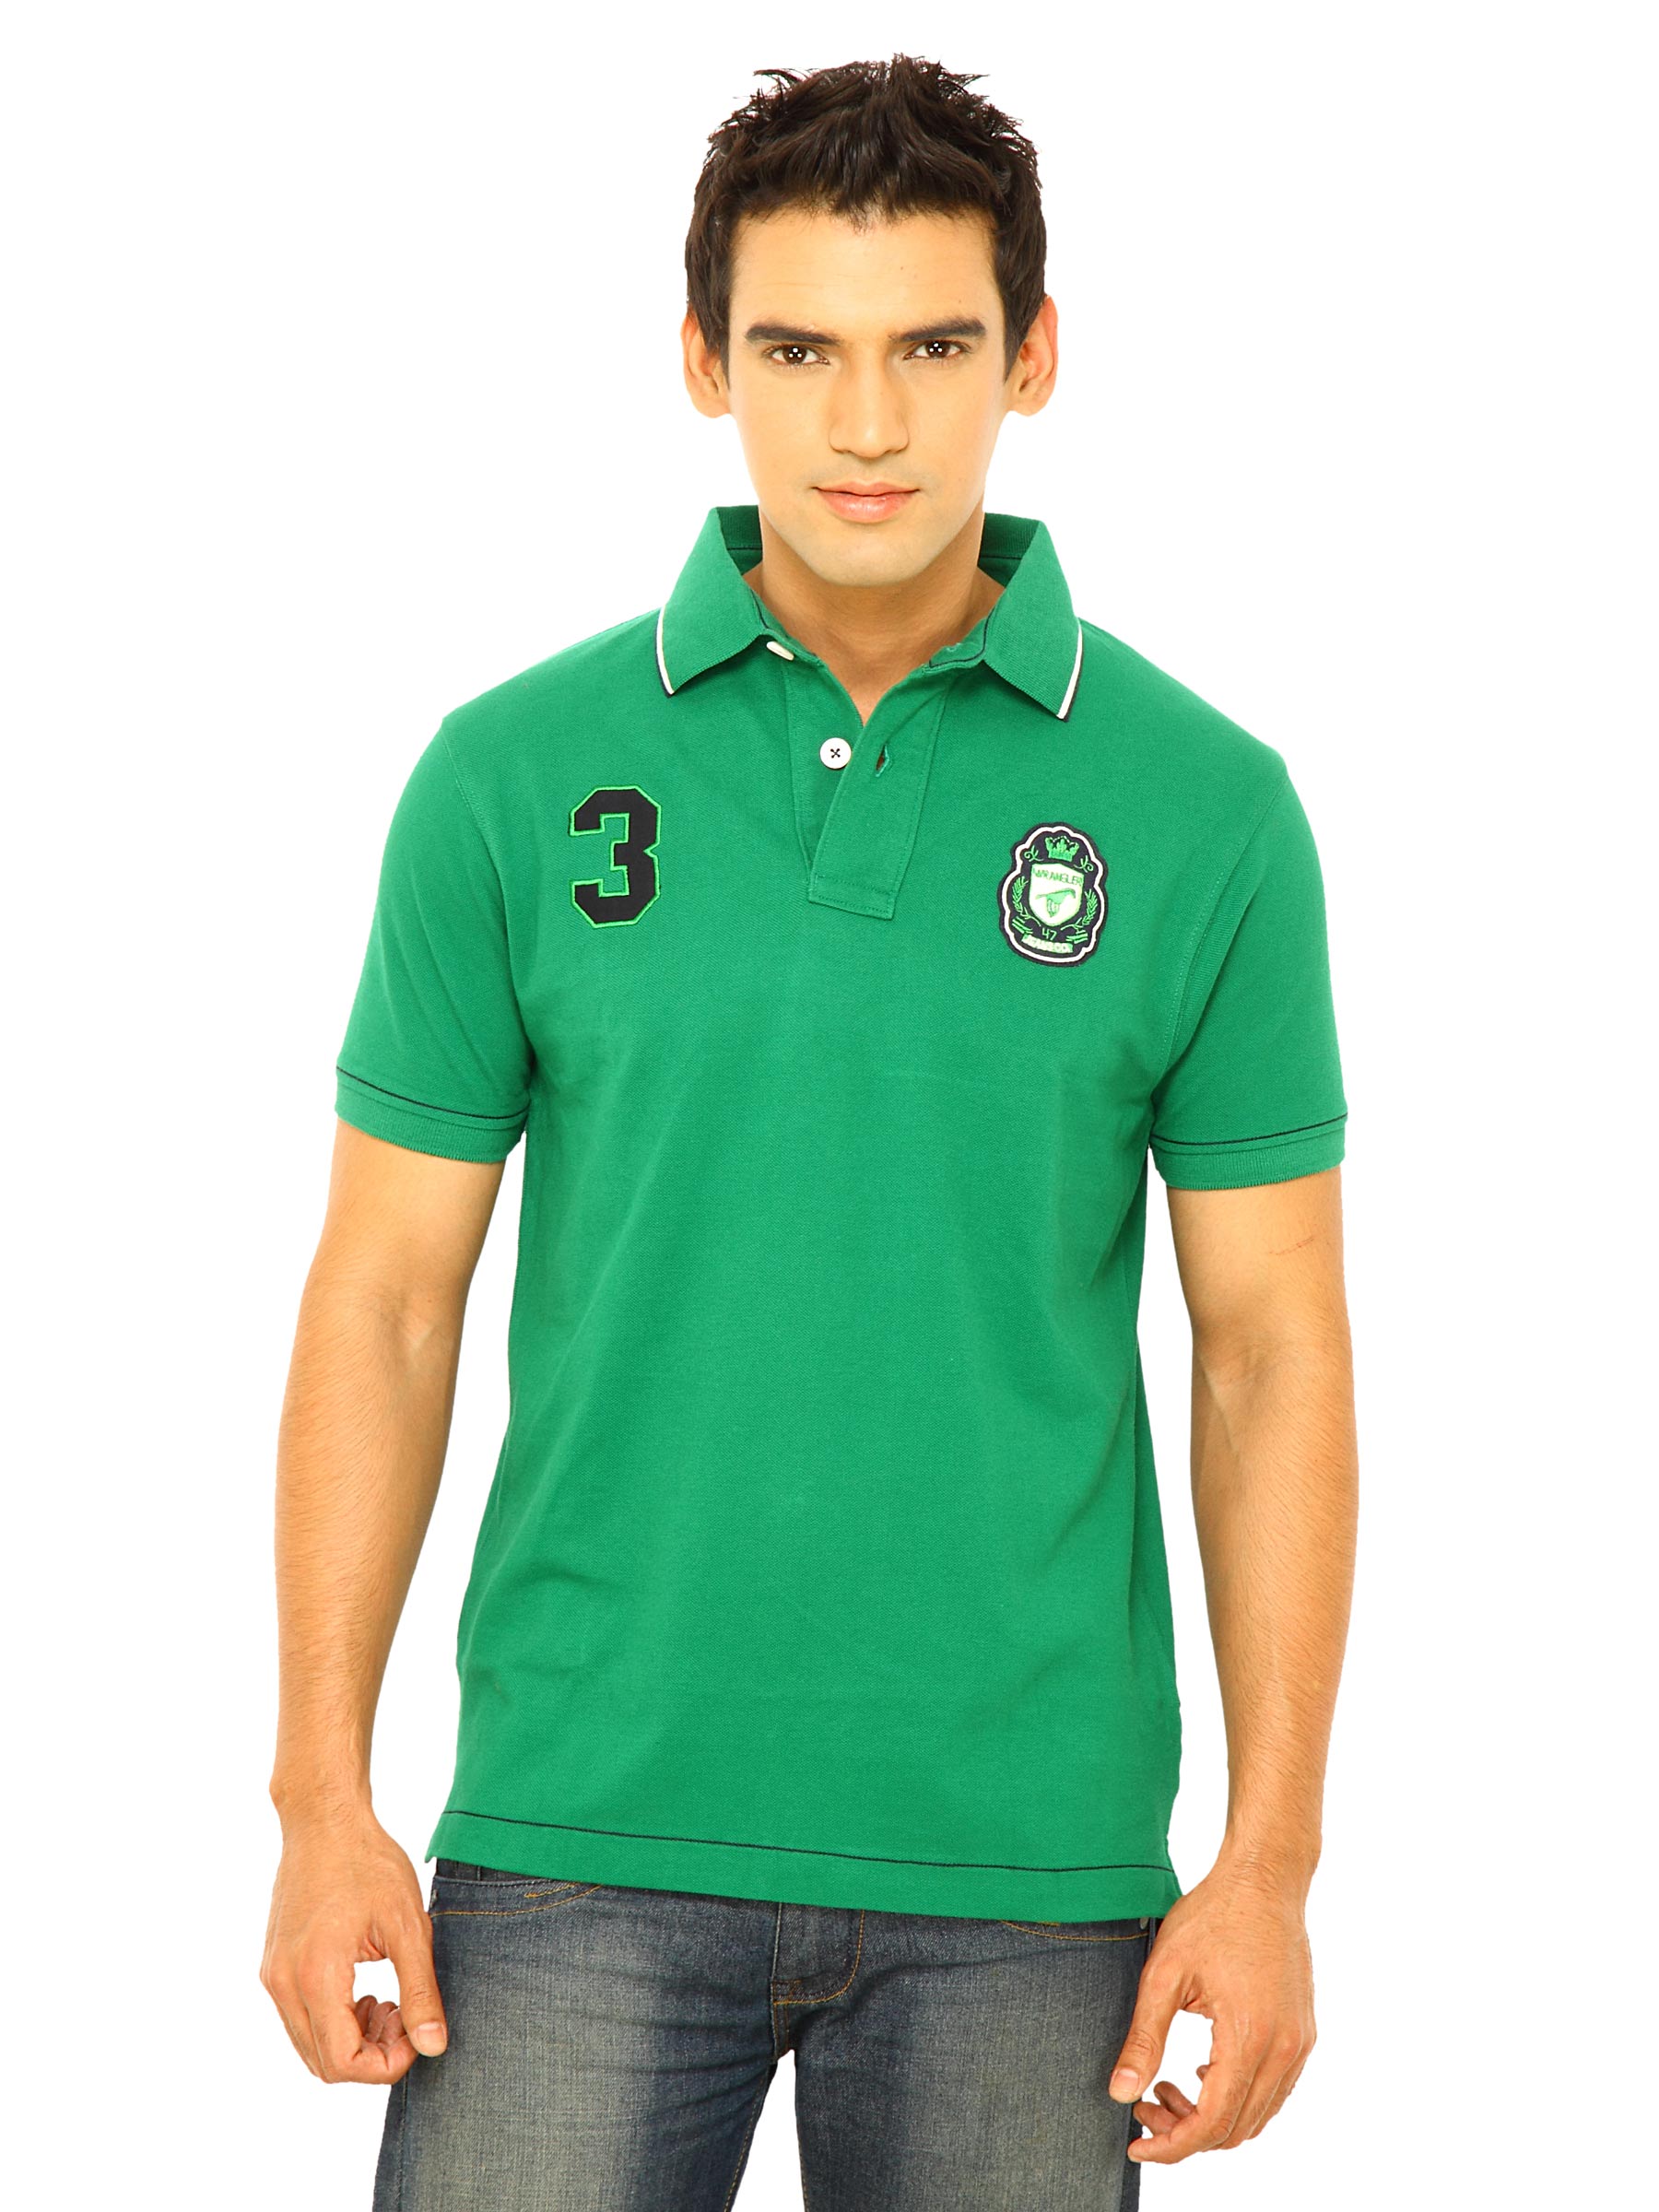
Wrangler Men Green Polo T-shirt
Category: Apparel / Topwear / Tshirts
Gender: Men
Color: Green
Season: Fall 2011
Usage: Casual